Kabir Suman

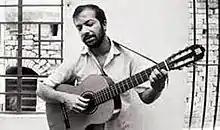
Kabir Suman in his rented flat at Bhabanipur

He felt nervous because he was performing on stage after 17 years, and he was completely unknown, with his style. He sang "Tin Shataker Shahar" with guitar, then "Tomake Chai" and finally "Amader Janya" – both with electronic keyboard. The audiences became highly appreciative about his songs and music after hearing three songs and started applauding seeking encore. Kabir Suman felt very happy to realize that his song got the favour of the general public, and became optimistic. He started to practise his voice with the help of electronic tanpura, continued keyboard and guitar playing, and also creating songs with some contemporary incidents. Kabir Suman performed first time as a professional singer in December 1990. He got appreciation from Dr. Barin Roy, Gour Kishor Ghosh, Ashis Chattopadhay etc. Shubhendu Maity helped him by giving him a chance to perform in some concerts. His songs have not impressed the rural people, but urban and suburban people appreciated them very much. He also sang at some political meetings of the Communist Party of India (Marxist). During this time some controversy arose over one of his songs "Anita Dewan".